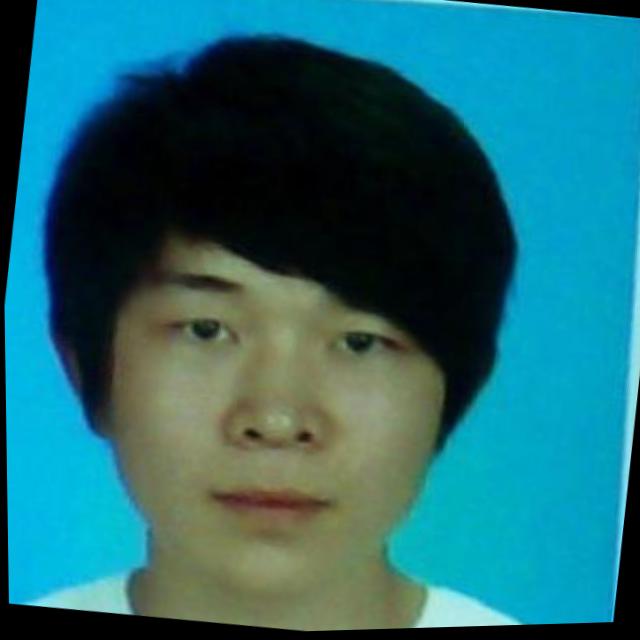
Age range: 21-44